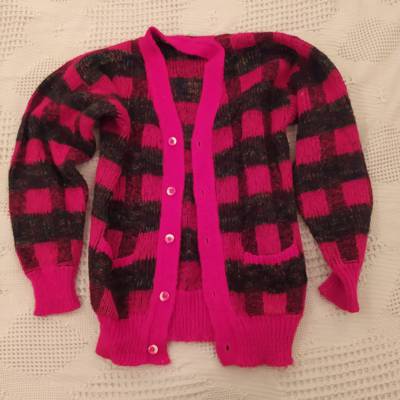
Waste category: clothes